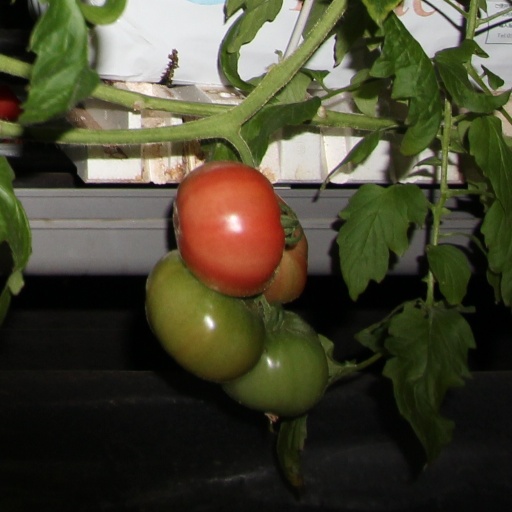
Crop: tomato